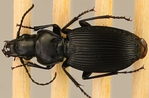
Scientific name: Pterostichus lachrymosus
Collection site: Mountain Lake Biological Station NEON (MLBS), plot MLBS_009